Eos (protein)

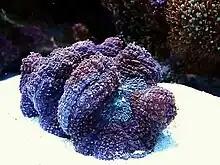
The stony coral, "Lobophyllia hemprichii," from which EosFP was discovered.

EosFP was first discovered in 2005 during a large scale screen for PAFPs (photoactivatable fluorescent proteins) within the stony coral "Lobophyllia hemprichii." It has since been successfully cloned in "Escherichia coli" and fusion constructs have been developed for use in human cells. Eos was named after the Greek goddess of dawn.